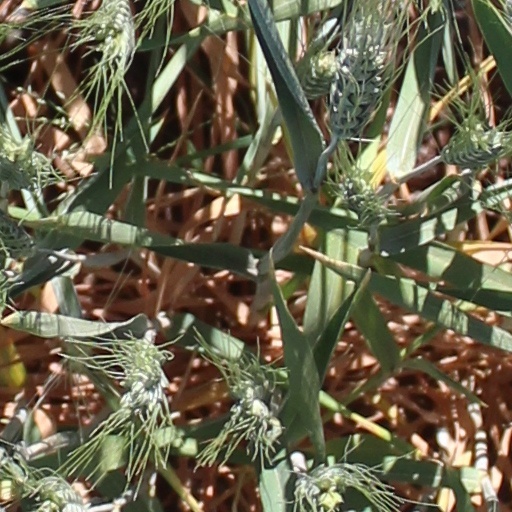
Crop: wheat